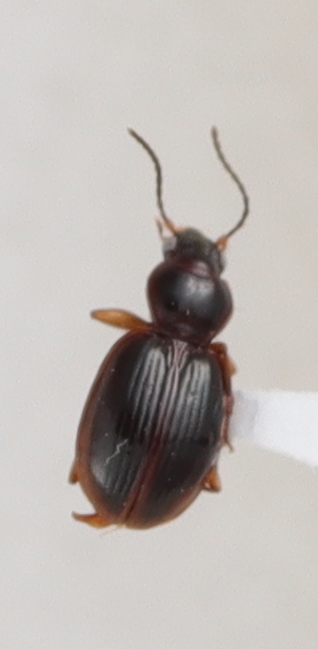
Scientific name: Mecyclothorax konanus
Plot: 17
Trap: E
Collected: 20190731